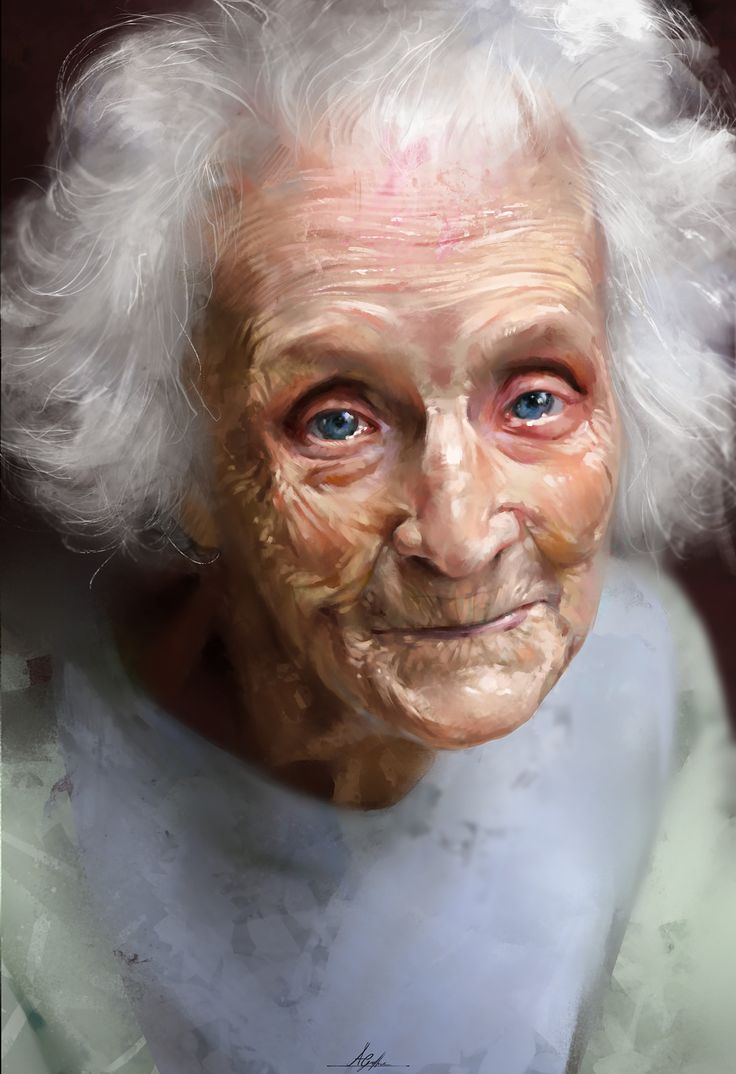
Gender: women